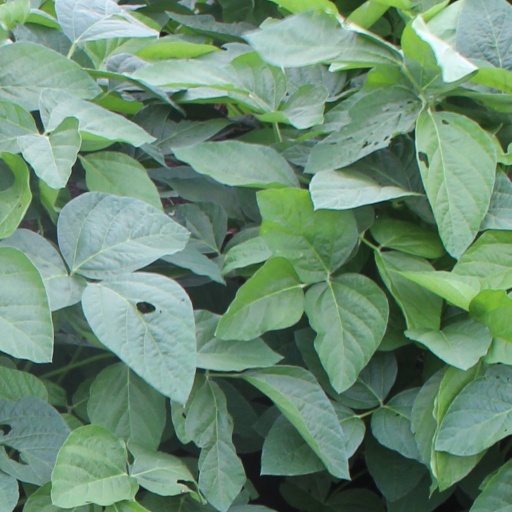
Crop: soybean